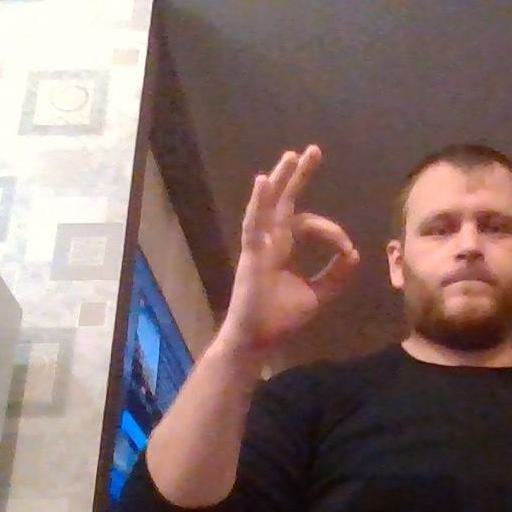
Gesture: ok